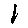
Label: 1